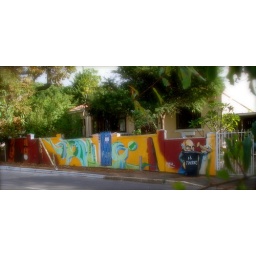
Painted security wall in front of a house on Rhodes Avenue